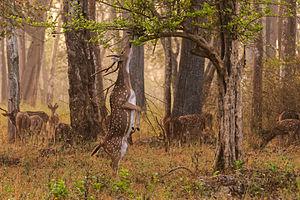
Un cerf axis (Axis axis) dans le Parc national de Nagarhole (Inde). മലയാളം: ആൺ പുള്ളിമാൻ (Axis axis) നാഗർഹോളെ ദേശീയോദ്യാനത്തിൽ ഒരു മഞ്ഞണിഞ്ഞ പ്രഭാതത്തിൽ മേയുന്നു. Polski: Pożywiający się liśćmi samiec czytala (Axis axis) podczas mglistego poranka w Parku Narodowym Nagarhole w Indiach. Bosanski: Mužjak jelena čitala (Axis axis) pokušava da brsti lišće maglovitog jutra u Nacionalnom parku Nagarhole. Čeština: Jelen axis indický (Axis axis) neboli čital okusuje listy za mlhavého rána v